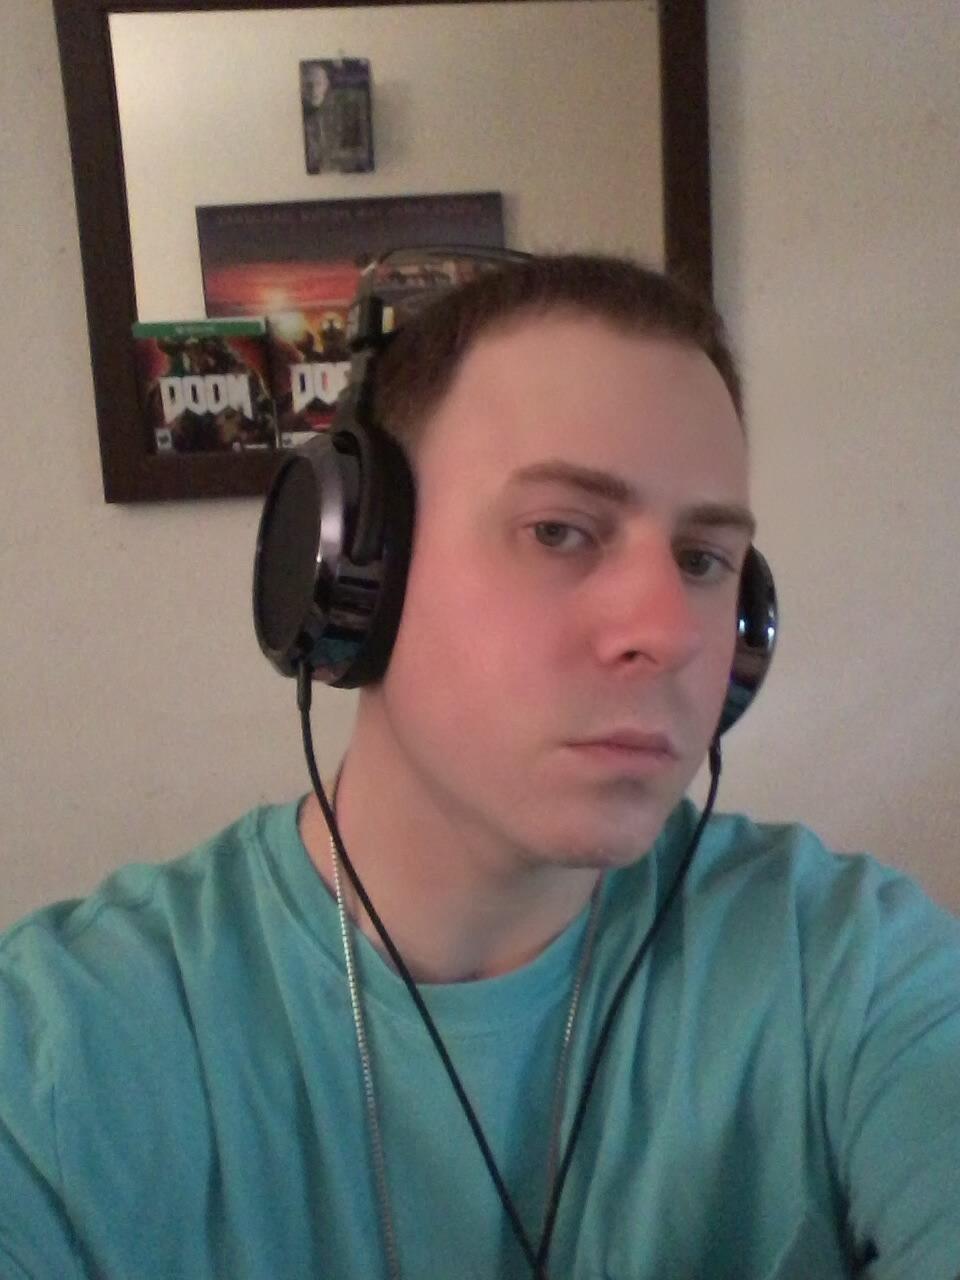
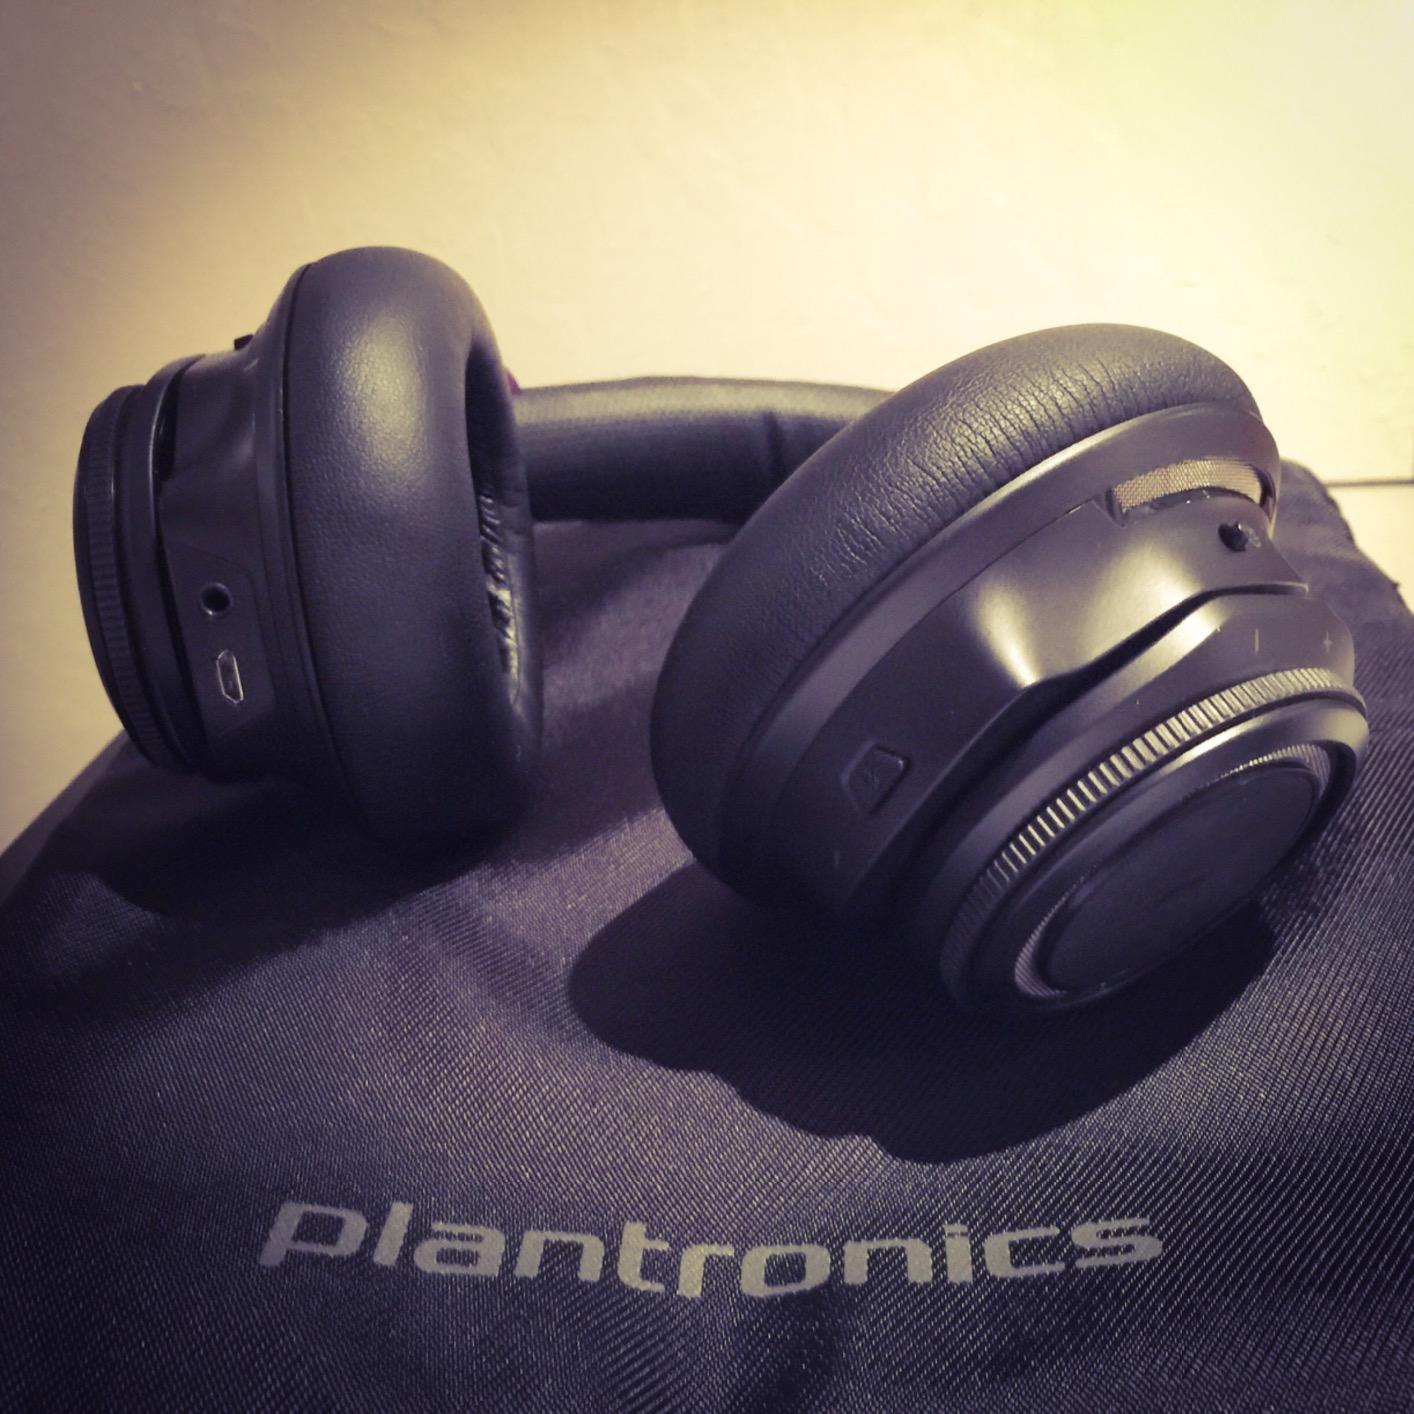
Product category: headphones
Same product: no